Early world maps

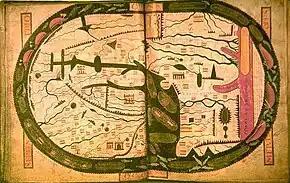
World map from the Saint-Sever Beatus

Ibn Hawqal was an Arab scientist of the 10th century who developed a world map, based on his own travel experience and probably the works of Ptolemy. Another such cartographer was Istakhri.